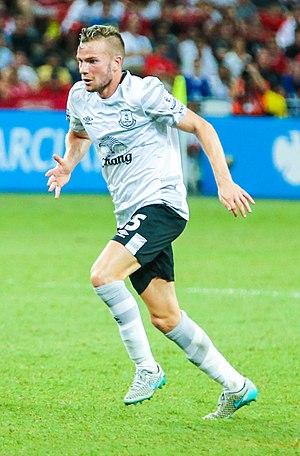
Tom Cleverley, né le 12 août 1989 à Basingstoke, est un footballeur international anglais qui évolue au poste de milieu de terrain au Watford FC.